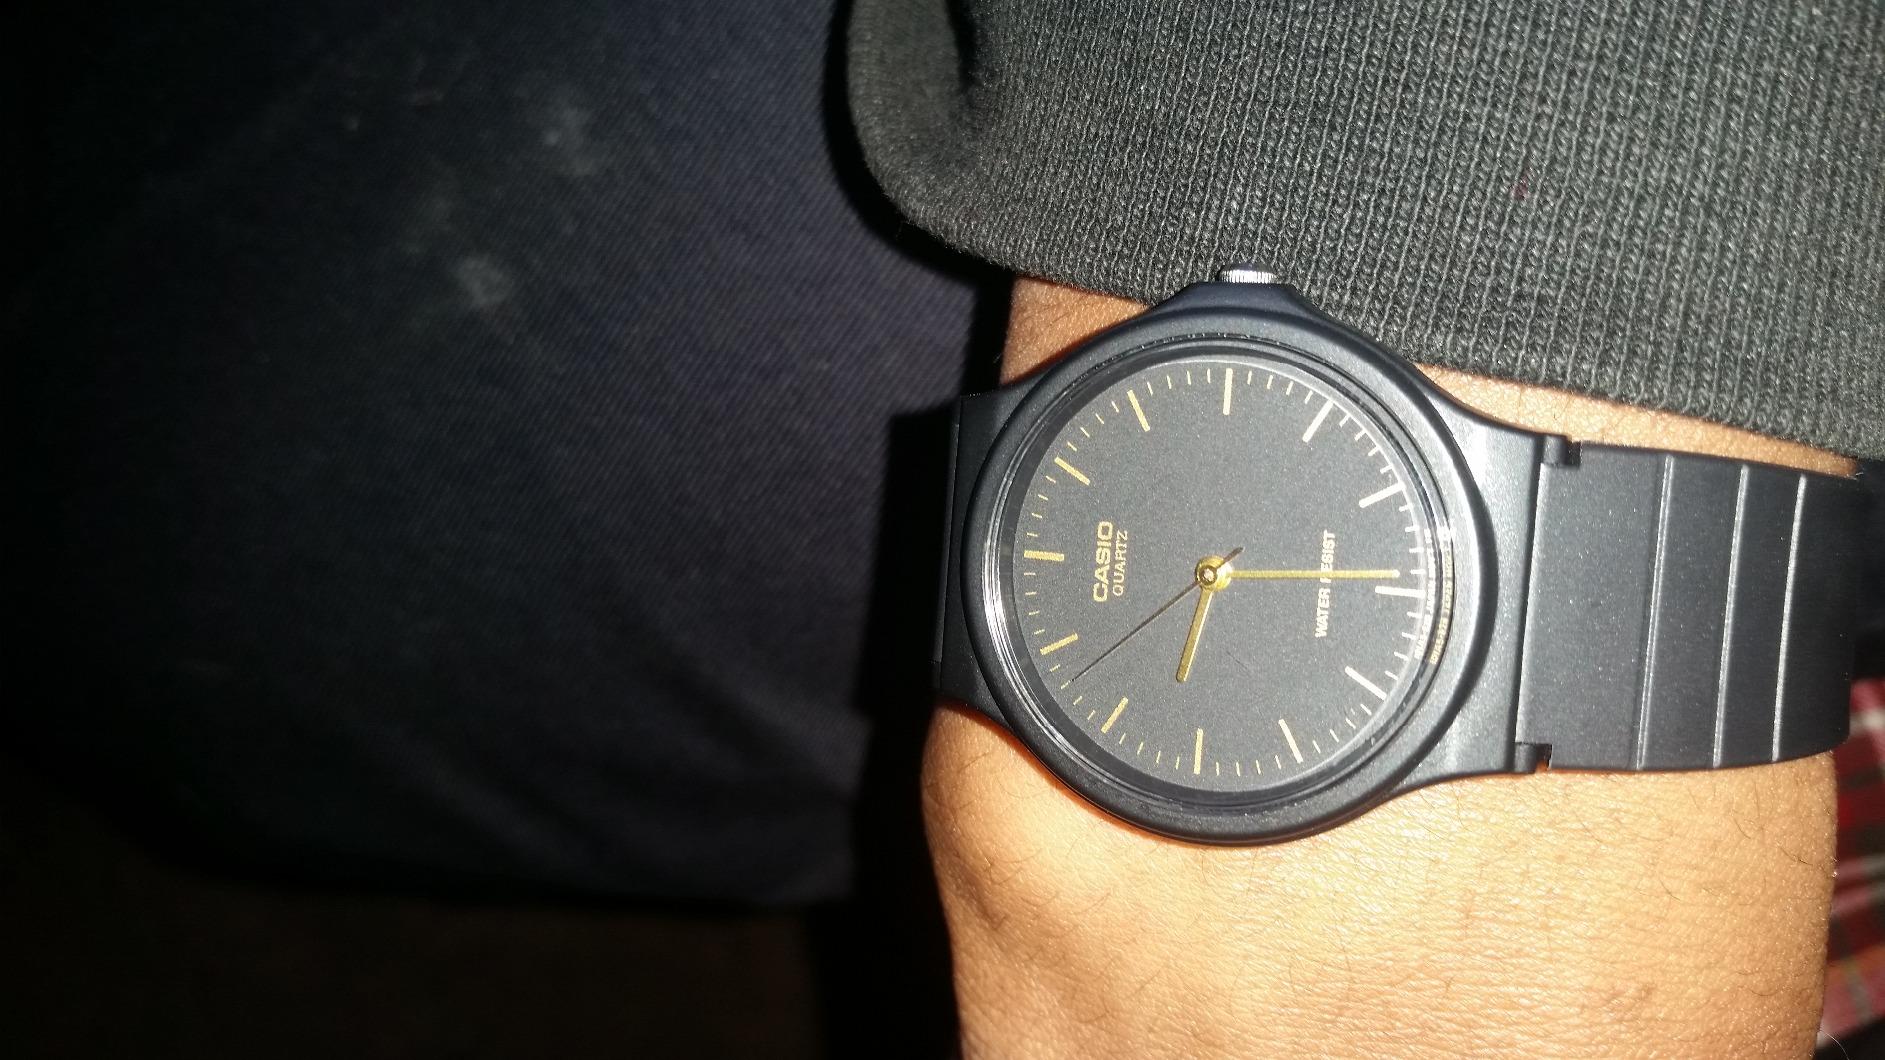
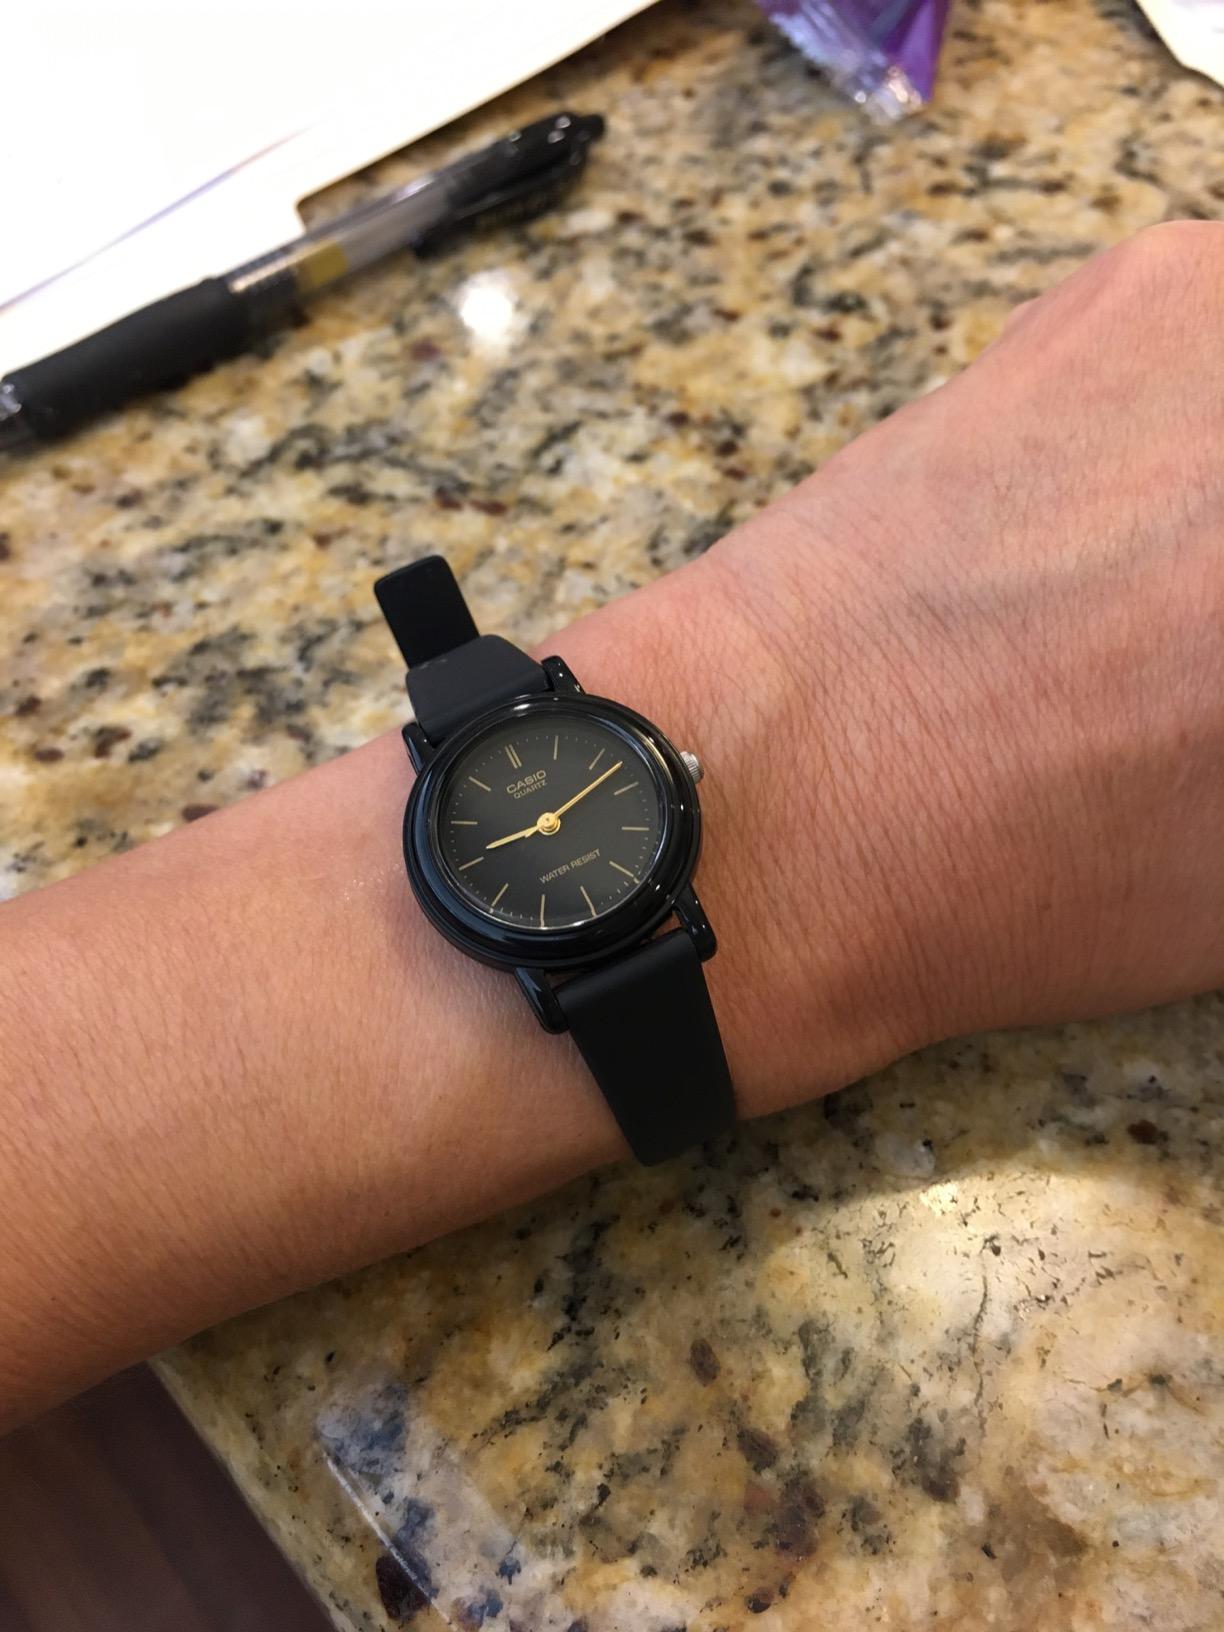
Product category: accessories_watch
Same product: no